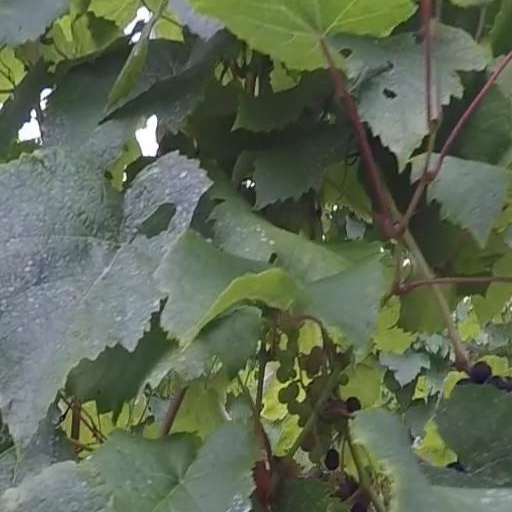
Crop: grape